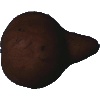
Label: Pear Kaiser 1